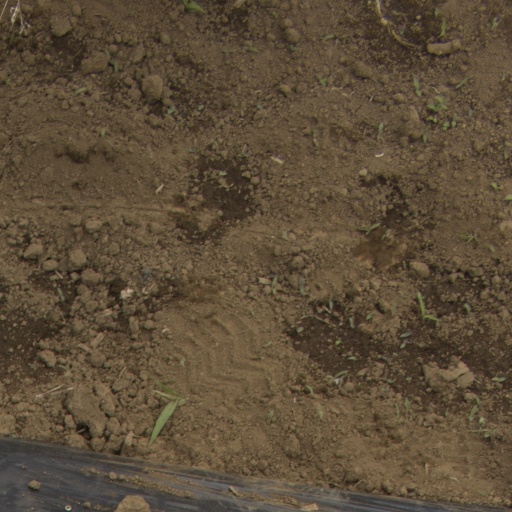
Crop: Jerusalem artichoke